Cloud9 League of Legends

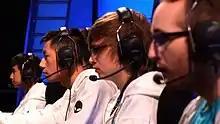
From left to right: Balls, Hai, Sneaky, LemonNation.

In the 2013 LCS Summer split regular season, the team went on a 13-game winning streak, marking the longest winning streak in LCS history at the time. They went on to finish the 2013 Summer split with a 25–3 game win–loss record to claim the top seed in the Summer Season Playoffs. With a bye into the semifinals, Cloud9 defeated Dignitas by a score of 2 games to 0. The team went on to sweep Team SoloMid, 3 games to 0, in the grand finals on September 1 to claim their first-ever LCS title. With the win, Cloud9 finished the season with a 30–3 game record and the highest winning-percentage in LCS history at 90.9%.